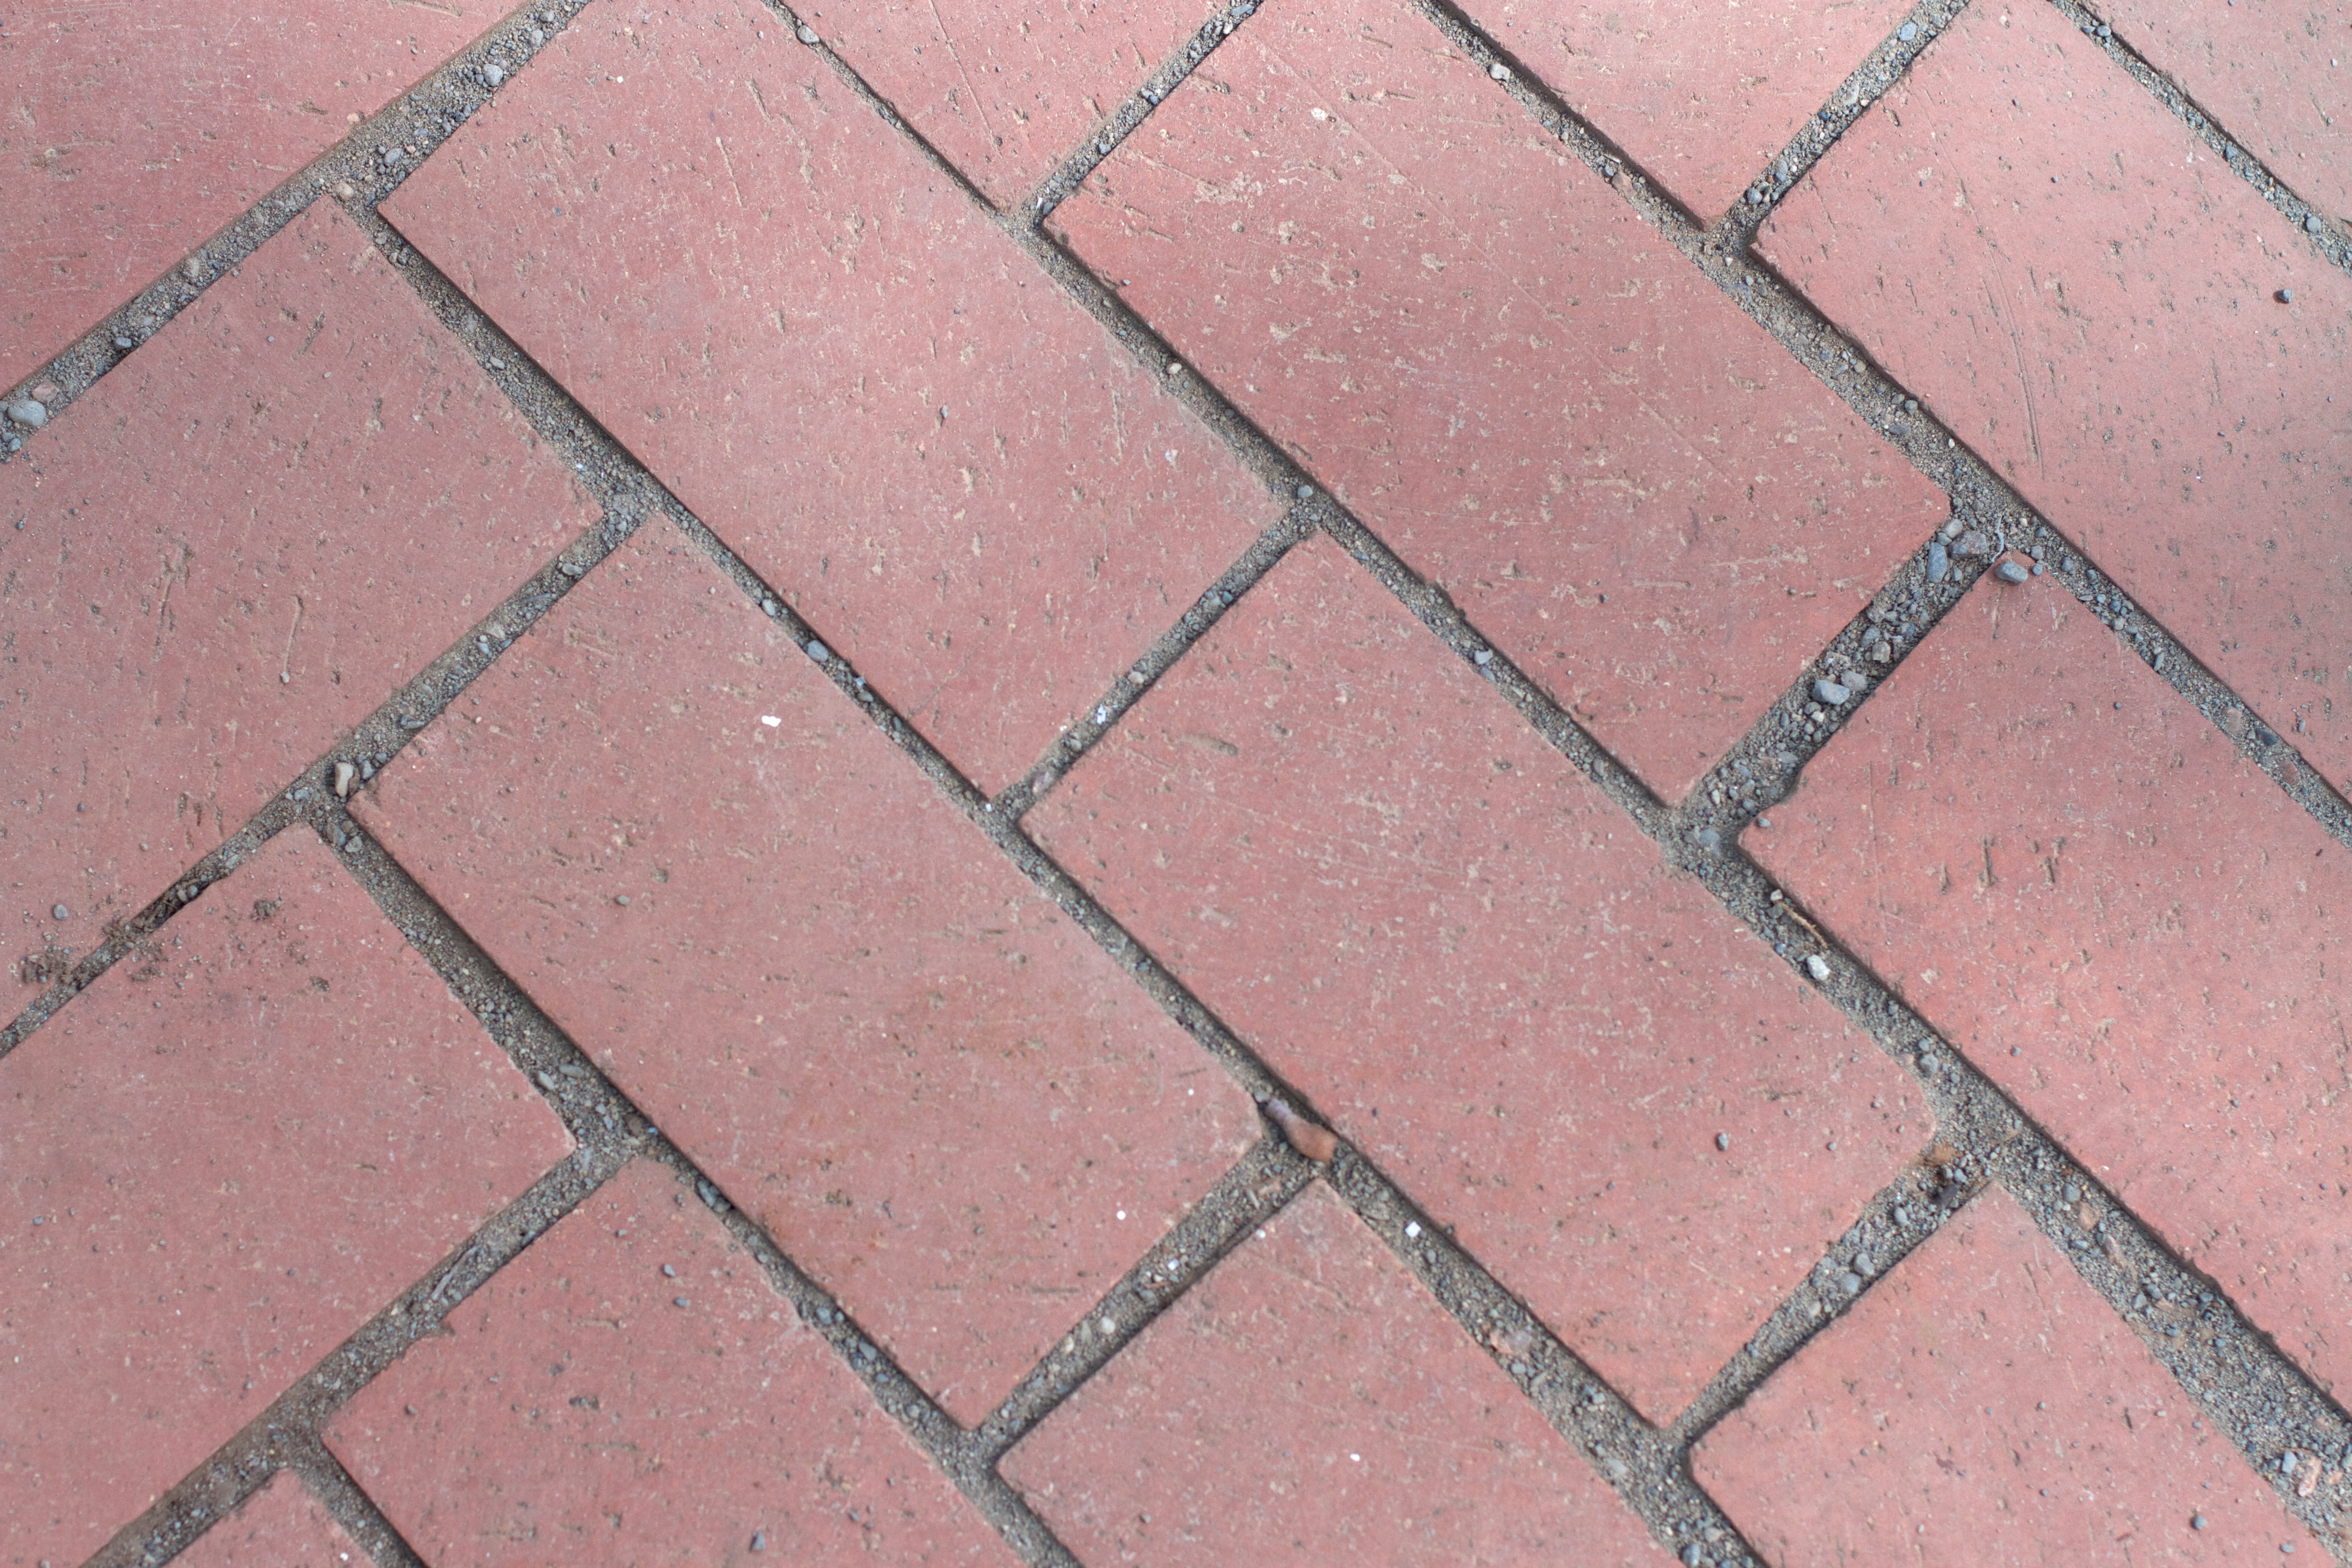
floor, wall, asphalt, line, soil, tile, brick, material, circle, brickwork, flooring, road surface, outdoor structure